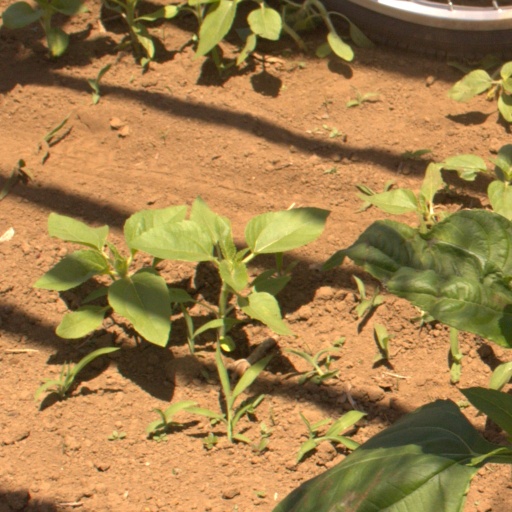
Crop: Jerusalem artichoke